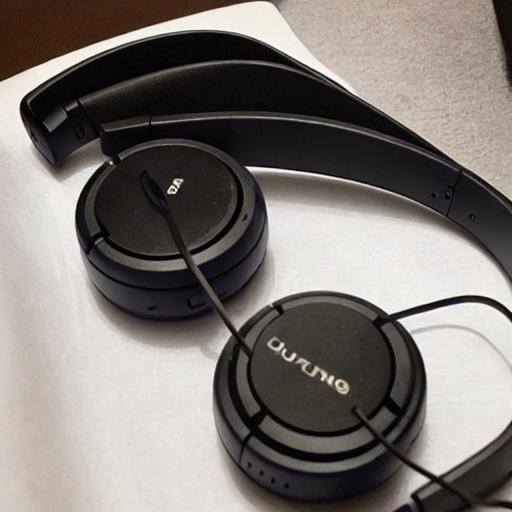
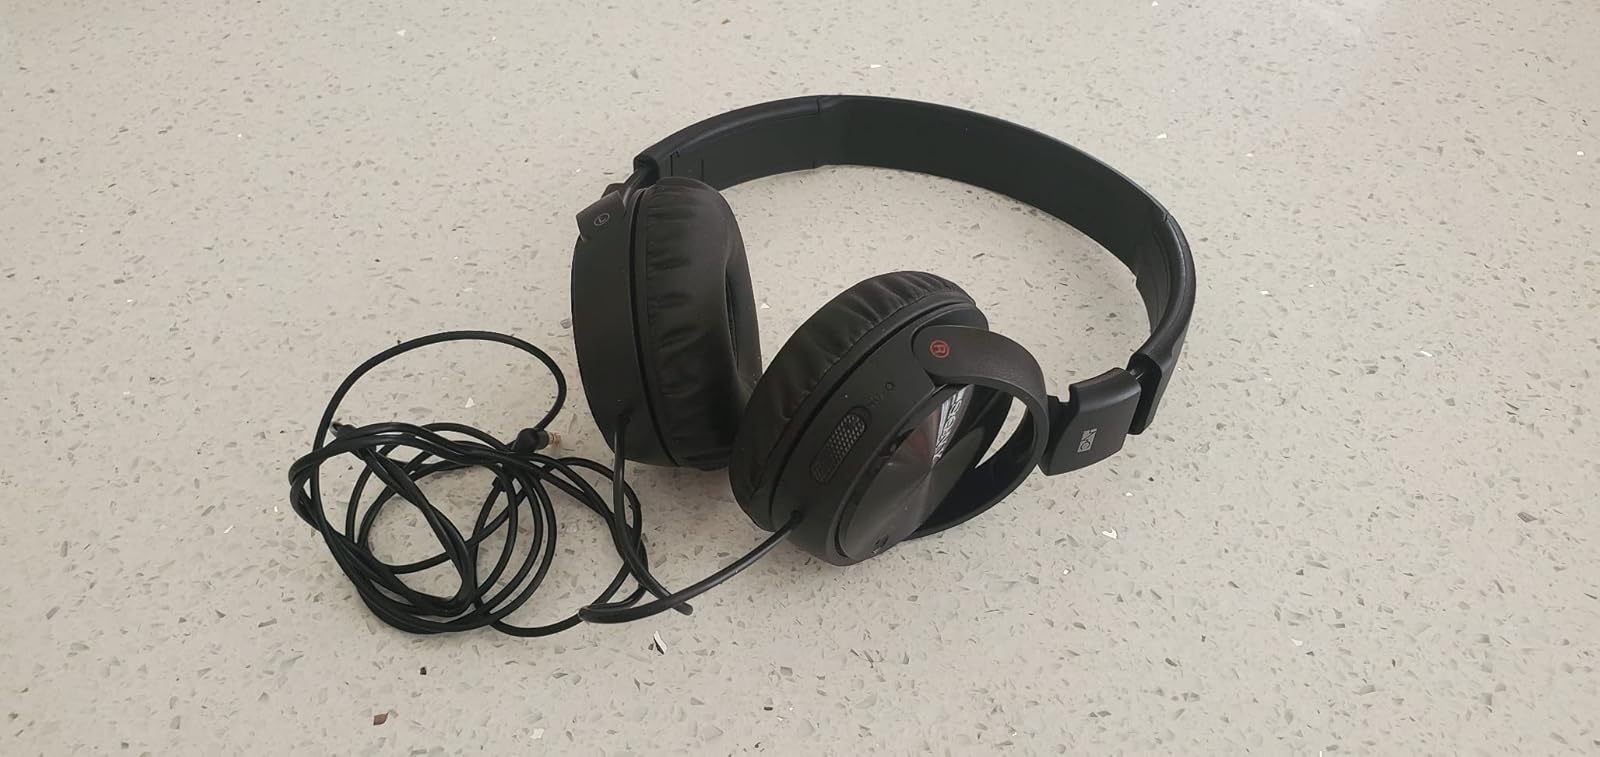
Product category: headphones
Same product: no